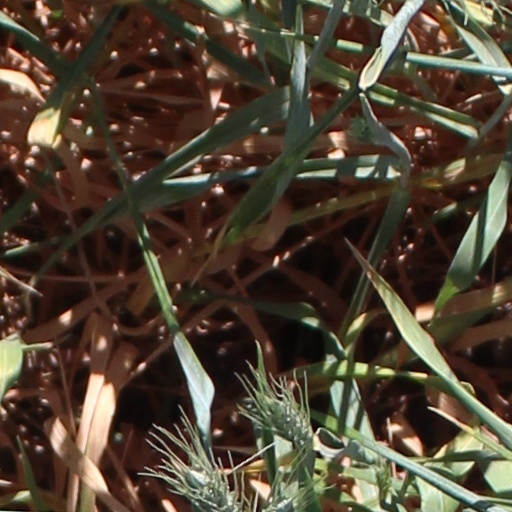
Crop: wheat